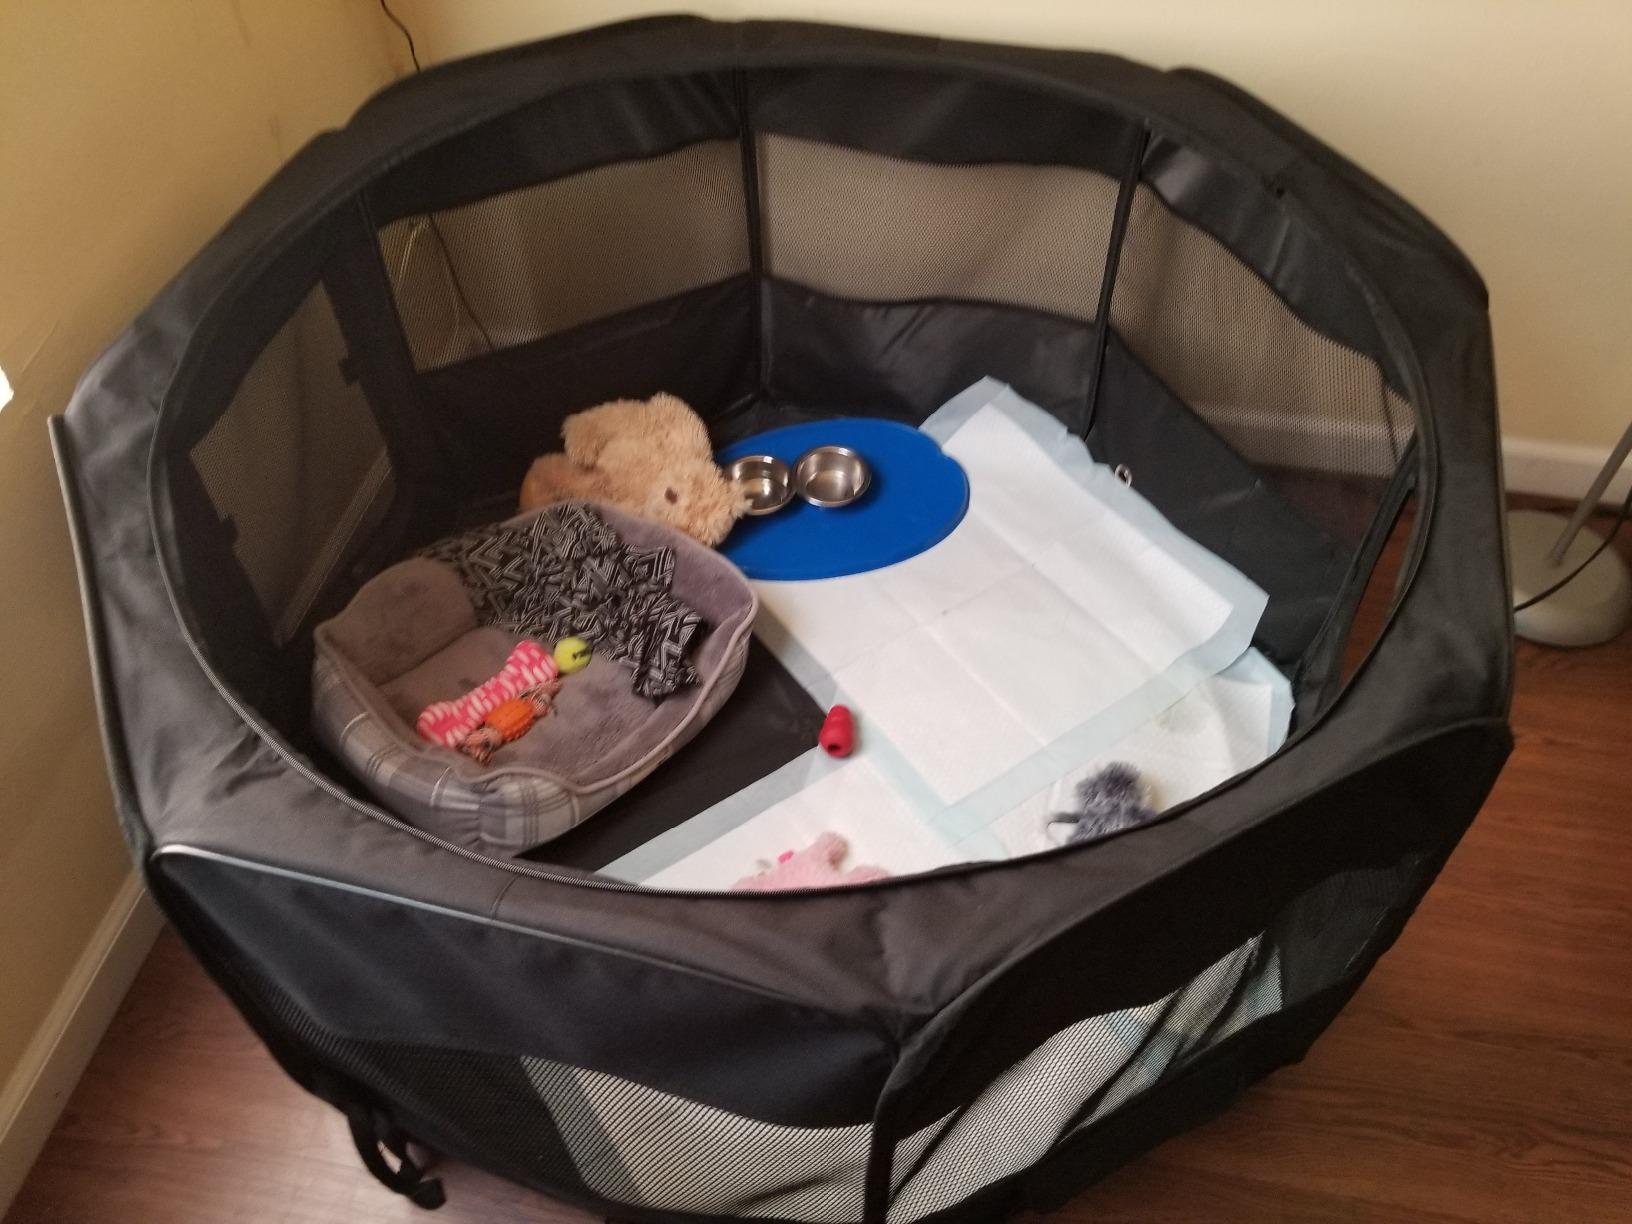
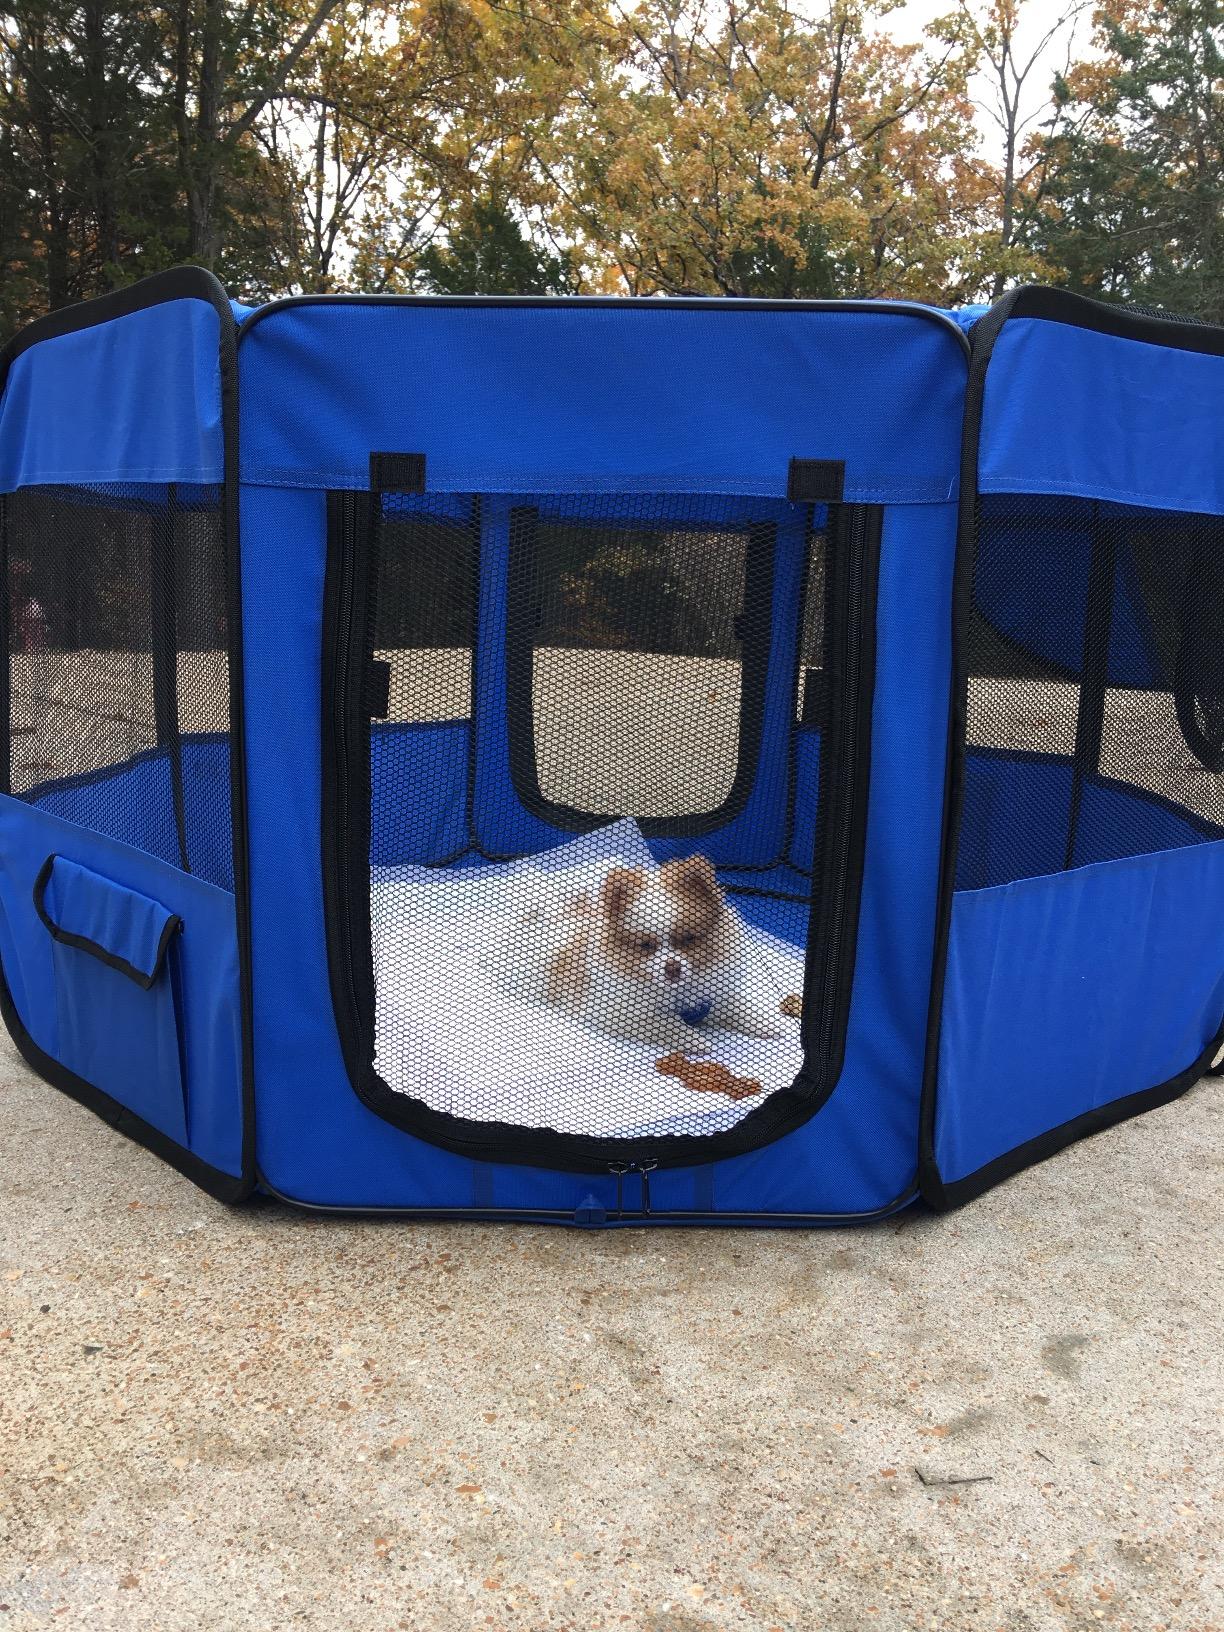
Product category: items_kennel
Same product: no